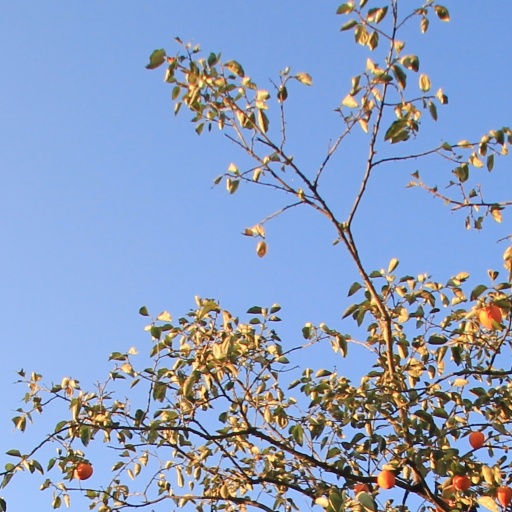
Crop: grape